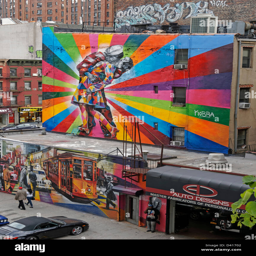
view to wall painting the kiss